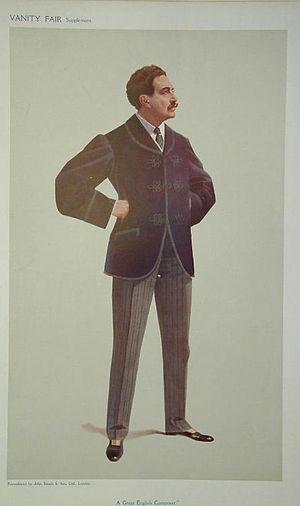
Isidore Cohen, dit Isidore de Lara, est un pianiste et compositeur de chansons et d'opéras britannique, né à Londres le 9 août 1858 et mort à Paris le 2 août 1935.